Mel Hutchwright

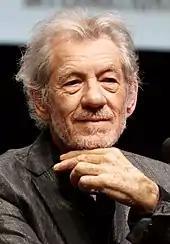
Ian McKellen (pictured) played "dodgy novelist", Mel.

In March 2005, it was announced that British veteran actor Ian McKellen had joined "Coronation Street" for ten episodes as a "dodgy novelist". Producer Tony Wood said: "We are delighted that an actor of Ian McKellen's calibre has agreed to appear in the show, it is a testament to the direction we have been taking the show in the last 12 months. Ian will be perfect as Mel Hutchwright and the cast and crew are looking forward to working with him on what promises to be a very funny storyline." Wood later revealed that the role of Mel was not originally written for McKellen. Wood and the casting director recalled that McKellen wanted a part in the serial and approached his agent, who was not keen on giving the script to McKellen; however, the actor read it and loved the writing for the character.